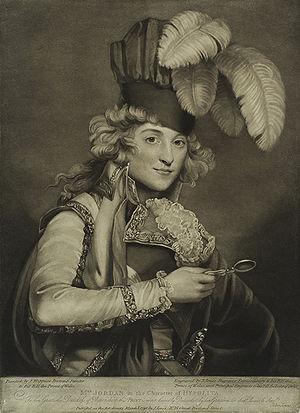
Cette liste répertorie des favoris royaux, maîtresses et amants des rois et reines d'Angleterre, d'Écosse et, plus tard, de Grande-Bretagne puis du Royaume-Uni.